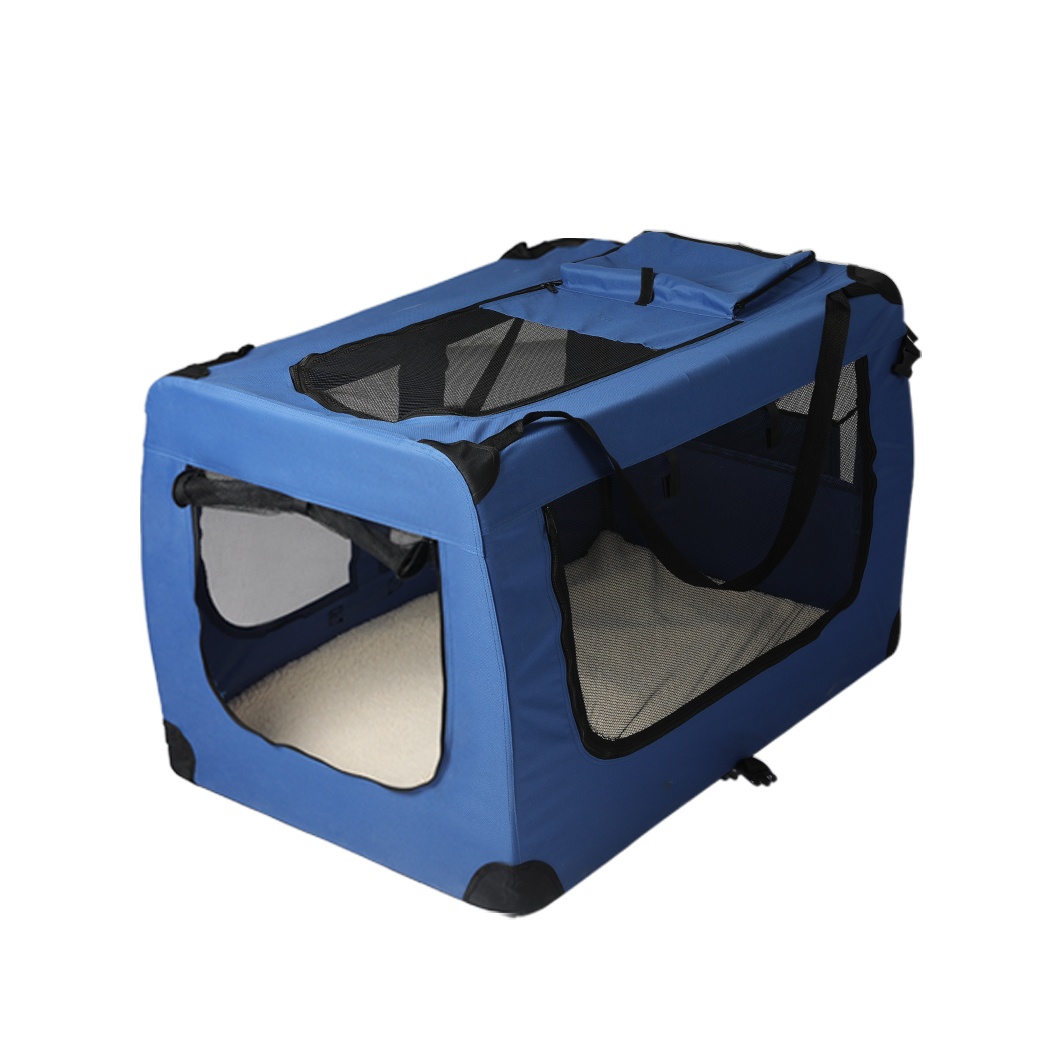
PaWz Pet Travel Carrier Kennel Folding Soft Sided Dog Crate For Car Cage Large M
Brand: Awesome™
DESCRIPTION Got friends coming over who are allergic to your fluffball. Clean your place up and put Mr Kittens away in your soft kennel for the visit. When they have left let him roam free. Fold it for easy storage. When you need to use your dog crate just lift the sides up and connect the tubes. You are ready to go in 30 seconds . Take your cat with you on a family trip or take your dog to the vet. Going camping is one of life’s great joys. Take your dog along with you in their soft sided dog crate. Let them roam around the campsite and then keep them safe at night. Accidents happen but they won’t ruin your new soft kennel. Take the cushion cover off and throw it in the washing machine. Hand wash everything else. Very quick and easy to clean . You have your dog in their new soft dog crate. How do you get them into your car? Just lift them up with the handles on the top. Easy as cake. Key Features: Foldable steel frame Waterproof fabric Smooth easy-open zipper Removable padded cushion Durable and tough Transport friendly carry handle Scratch resistant reinforced corners Well ventilated mesh doors SPECIFICATION Brand: PaWz Cushion material: 600D Oxford fabric and synthetic sheep wool Enclosure material: Polyester and mesh Poles material: Steel Colour: Blue Dimensions (L x W x H): M: 89cm x 58cm x 65cm PACKAGE CONTENTS 1x PaWz Pet Soft Crate 1x Instruction Manual
Category: Animals & Pet Supplies > Pet Supplies > Pet Carriers & Crates